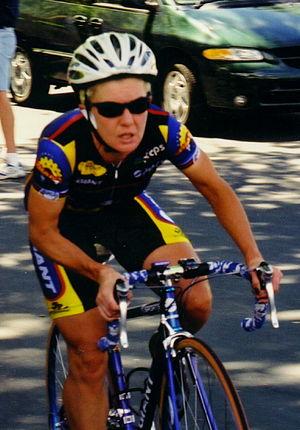
Kathryn Ann Watt est une coureuse cycliste australienne. Elle a remporté deux médailles aux Jeux olympiques de 1992 à Barcelone : l'or sur la course en ligne sur route et l'argent à la poursuite individuelle. Elle a également conquis 24 titres de championne d'Australie dans plusieurs disciplines et 4 médailles d'or aux Jeux du Commonwealth.